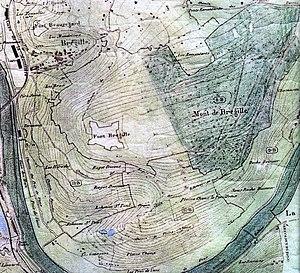
Carte topographique de Bregille (Besançon,Doubs) datant du XIXe siècle.
Le fort Beauregard est une fortification bisontine construite de 1791 à 1870. Érigé au sommet d'une butte secondaire du mont de Brégille connue sous les noms de Mandelier, puis Beauregard, il avait une importance stratégique, notamment depuis le siège de Besançon, en 1674, qui opposa le Royaume de France aux Provinces-Unies et à la monarchie catholique. Un ouvrage fut construit à la fin du XVIIIᵉ siècle, mais il fallut attendre 1814 et les événements de la Campagne de France pour que les stratèges militaires, le général Marulaz en tête, prennent réellement en main l'édification d'un véritable fort. Dès sa construction, le bâtiment avait la particularité d'intégrer un système polygonal, ce qui pour l'époque faisait de lui le premier, ou l'un de premiers, de ce type en France. Sa principale mission était l'appui du fort de Bregille, alors magasin central de la ville, et la défense des lignes est du centre historique de Besançon.
Le mont de Brégille est une colline du massif du Jura, culminant à 447 m d'altitude ce qui en fait le quatrième plus haute colline de la ville de Besançon, après celle de Planoise, de la Chapelle des Buis et de Rosemont. Située en totalité sur la commune, bordée par la rivière du Doubs, la colline comprend une vaste zone forestière qui l'englobe presque entièrement, ainsi que plusieurs secteurs d'habitations formant le quartier historique de Bregille. Sa situation géographique fait que Bregille a été pendant longtemps un domaine viticole notamment grâce à son ensoleillement qui a fait prospérer la culture en terrasses, mais aussi un site stratégique militaire de par sa domination sur la ville et sur la citadelle de Vauban. Aujourd'hui le mont de Bregille est un site péri-urbain, apprécié des randonneurs et des habitants pour son cadre naturel préservé et quasiment à l'état sauvage.
Bregille est un quartier de la ville française de Besançon situé sur la rive droite du Doubs, limitrophe du centre historique à l'ouest, du quartier des Clairs-Soleils au nord et des Chaprais au nord-ouest. Il s'est développé sur la colline de Bregille qui culmine à 458 mètres, soit près de 200 mètres en amont de la rivière. Au recensement de 1999, il comptait environ 3 100 habitants appelés Bregillots.